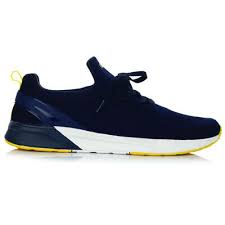
Waste category: shoes